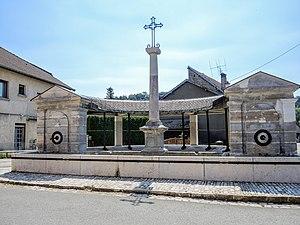
Fontaine-lavoir de Maximien Painchaux. Epeugney. Doubs